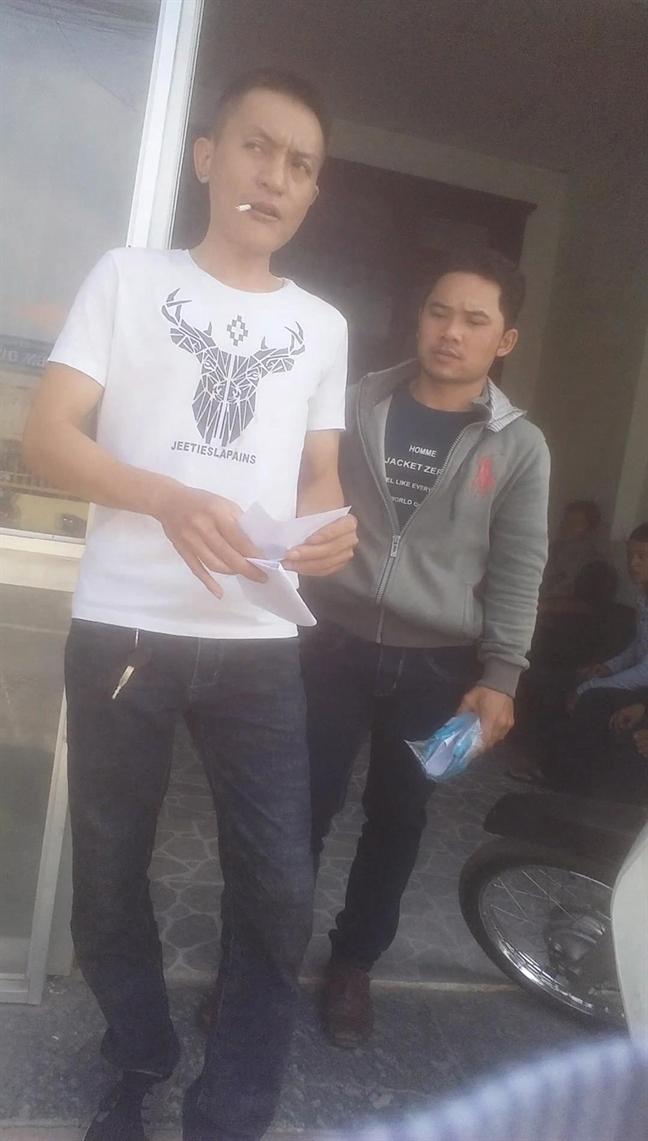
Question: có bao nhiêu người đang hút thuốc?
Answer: có một người đang hút thuốc